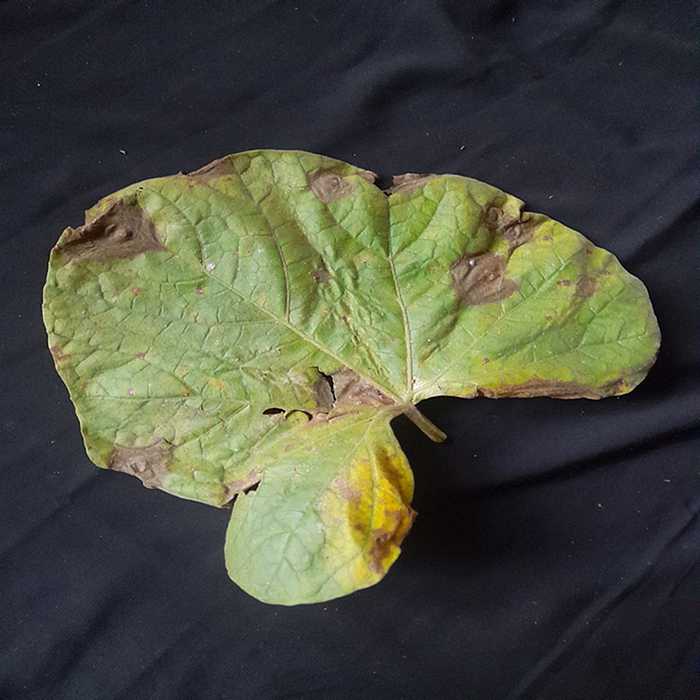
Plant: Bottle gourd
Label: Downey mildew